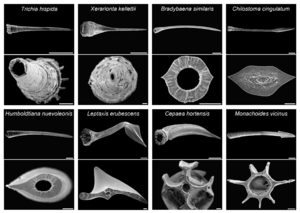
La sélection sexuelle constitue l'un des deux mécanismes de la sélection naturelle, celui qui est lié à la « lutte pour la reproduction », distincte et complémentaire de la « lutte pour la survie ».